Mikhail Tikhonov (footballer)

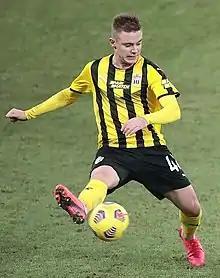
Tikhonov with FC Khimki in 2020

Mikhail Andreyevich Tikhonov (born 17 July 1998) is a Russian football player who plays as right-back or right midfielder for Yenisey Krasnoyarsk.